Sail plan

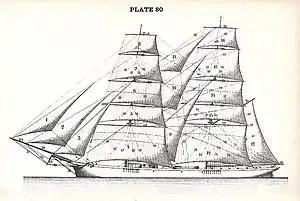
Sail plan of a brig

A sail plan is a drawing of a sailing craft, viewed from the side, depicting its sails, the spars that carry them and some of the rigging that supports the rig. By extension, "sail plan" describes the arrangement of sails on a craft. A sailing craft may be waterborne (a ship or boat), an iceboat, or a sail-powered land vehicle.